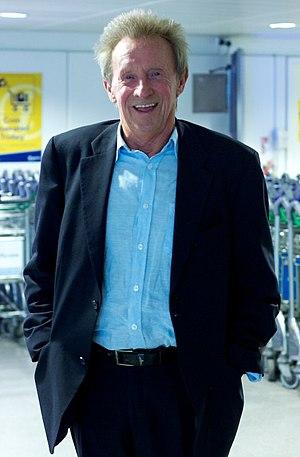
Denis Law, né le 24 février 1940 à Aberdeen, est un footballeur international écossais qui évolue au poste d'attaquant. Il est fait Commander of the Order of the British Empire en 2016.
Le tableau d'honneur de l'équipe d'Écosse de football est une liste dressée par la Fédération écossaise de football qui célèbre ses joueurs qui ont atteint 50 sélections en équipe d'Écosse. Il a été lancé en février 1988, peu après que 11 joueurs avaient atteint ce nombre de sélections.
Le Ballon d'or 1964 récompensant le meilleur footballeur européen évoluant en Europe a été attribué le 22 décembre 1964 à l'écossais Denis Law.